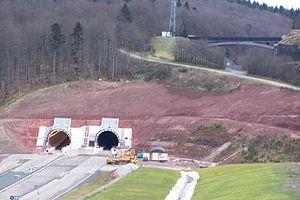
Tête ouest du tunnel de Saverne. Les entrées du tunnel sont finis. À droite on aperçoit le pont au-dessus de l'autoroute A4.